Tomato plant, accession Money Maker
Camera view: bottom (45 deg); turntable rotation: 330 degrees
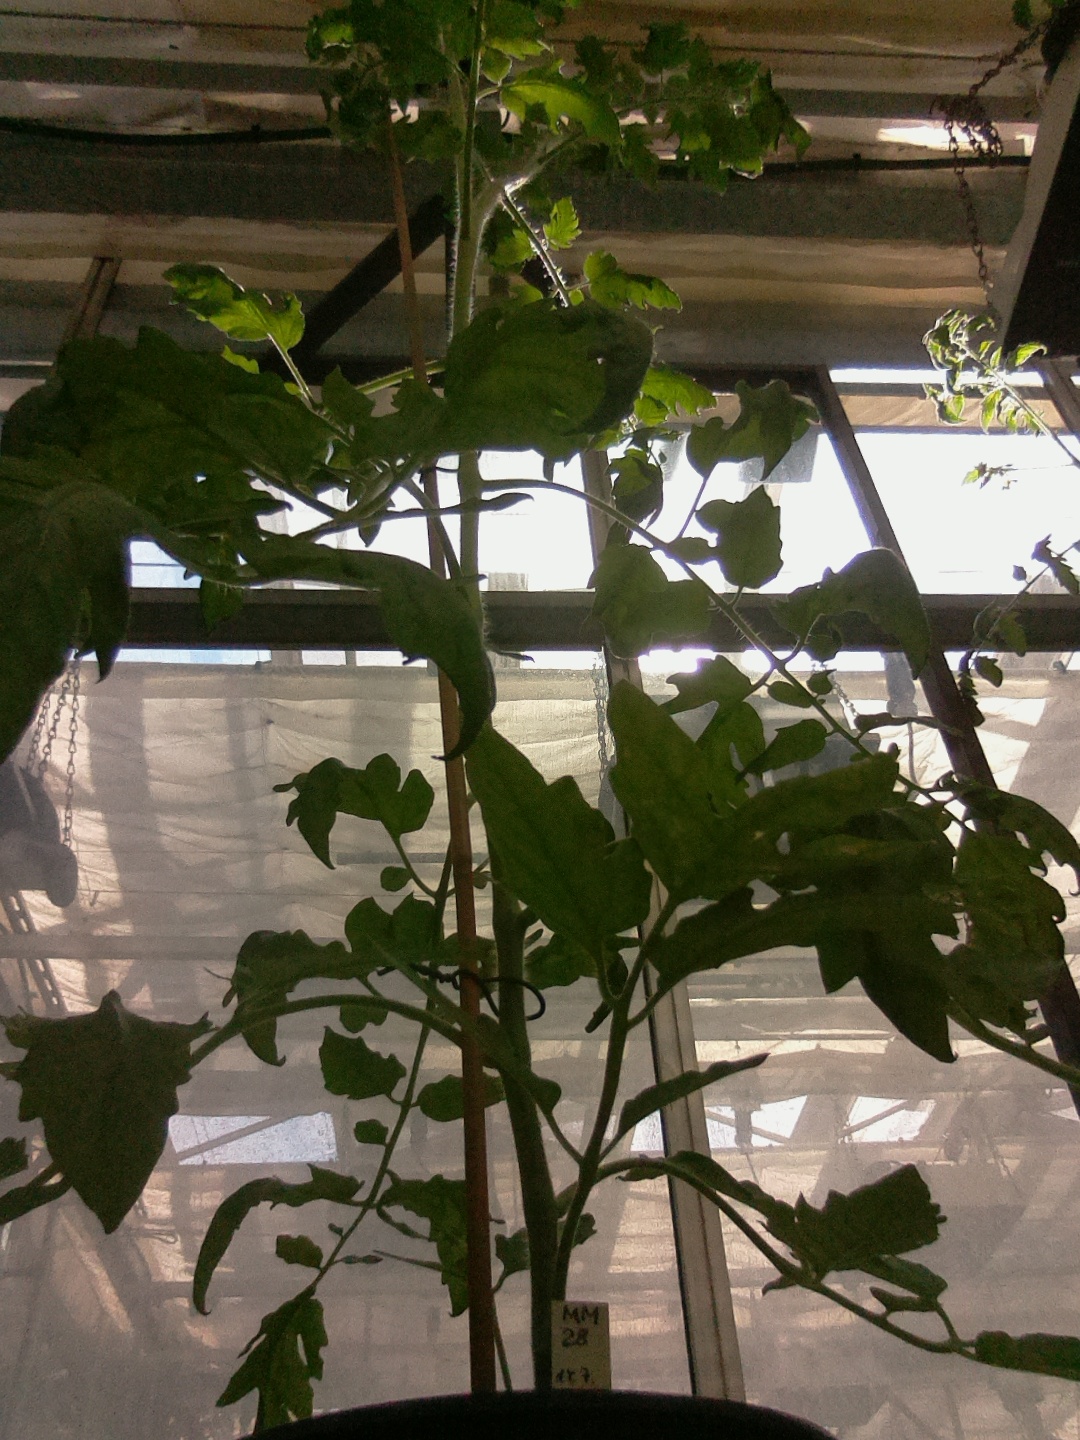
BBCH growth stage 61: 10%-20% of flowers open